W. E. Clyde Todd

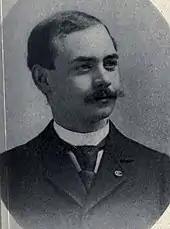
Portrait c. 1903

Discontented with government work, in 1898 Todd contracted with the fledgling Carnegie Museum to collect bird specimens in western Pennsylvania. He soon joined the museum as Assistant, and remained there the rest of his working life, which was much prolonged beyond any normal retirement age. He continued with field work on Pennsylvania, and later in north-eastern Canada, and would later produce two major works, "Birds of Western Pennsylvania" (1940) and "Birds of the Labrador peninsula and adjacent areas" (1963); along with many descriptions of new taxa and systematic studies based on the museum's growing collection of neotropical birds. Todd's specialty was the Arctic – he participated in over twenty expeditions before producing "Birds of the Labrador Peninsula". He chose the Arctic as his specialty because of a bout of malaria he contracted while working in Washington, DC, which prevented him from working in tropical climates. Despite his inability to do fieldwork in Central and South America, his first book which was coauthored with Melbourne Carriker was called "The Birds of Santa Marta" and focused on a particular region of Colombia. Todd's research was based entirely on the collections of bird skins he had amassed at the Carnegie Museum. He was awarded a Brewster Medal in 1925.